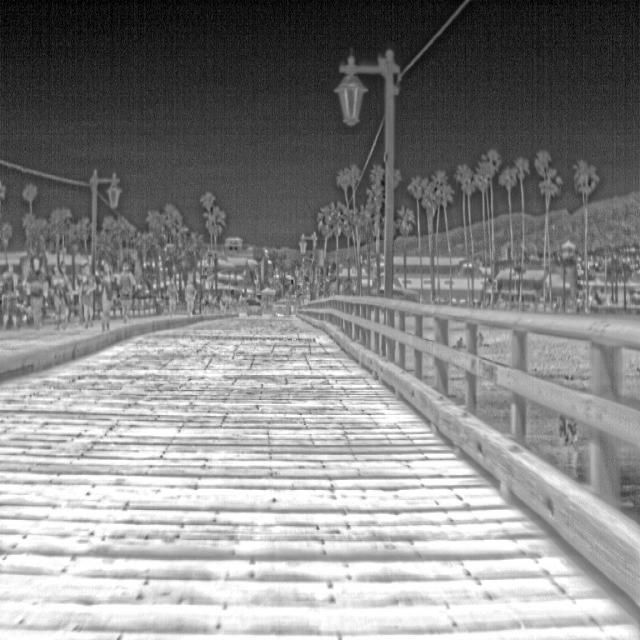
Detected objects:
label: person
label: person
label: person
label: person
label: person
label: person
label: person
label: person